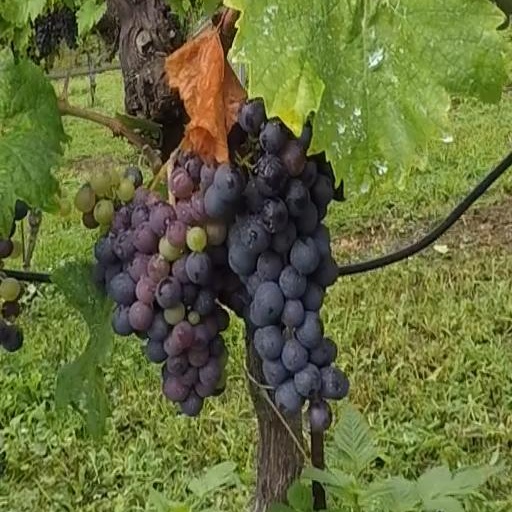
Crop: grape